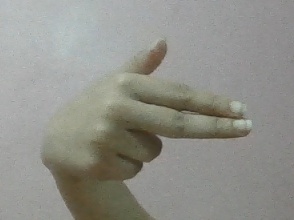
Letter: ghain